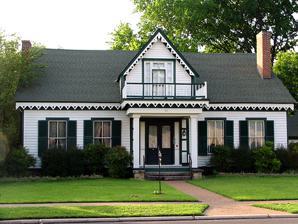
Building: Garrott House
Country: United States of America
Year built: 1842
Historic house in Arkansas, United States United States historic place Garrott House U.S. National Register of Historic Places The Garrott House in 2006 Location in Arkansas Show map of Arkansas Location in United States Show map of the United States Location Batesville, Arkansas Coordinates 35°46′22″N 91°38′59″W / 35.7728°N 91.6498°W / 35.7728; -91.6498 Built 1842 Architect George Case NRHP reference No. 71000125 Added to NRHP June 24, 1971 The Garrott House is a historic house in Batesville, Arkansas , located at the corner of Sixth and Main Streets.  Built in 1842, it is the oldest standing house in the Batesville area. History Built in 1842 by George Case for his wife's sister and husband, Robert and Eliza Ridgway Williams, this was the first structure in Batesville to be placed on the National Register of Historic Places . When Robert Williams' widow emigrated to California in 1853, Case took possession of the house, and later deeded it to his daughter, Mary Catherine Case Maxfield, who owned the house until her death in 1940. The Rev. and Mrs. E.P.J. Garrott, daughter and son-in-law of the Maxfields, then lived in the house until the mid-1960s. It has been restored by the current owners and residents. Structure A story-and-a-half Georgian , the house is five bays wide, with a side gable roof and five chimneys.  A porch extends in front of the centered entrance, supported by fluted wooden columns, with a projecting gable section above.  The house has two large rooms on each side of a central hall downstairs, each room containing a fireplace. Its 1840s features include braced-frame construction, random width heart pine flooring, original pegged doors and mantel, and original woodwork. Late Victorian features are the stone kitchen in the rear, an 1880s addition, as well as the central dormer , the two-over-two front windows, the fretwork around the eaves , and cast-iron faux marble mantels on the west side, where the 1880s flues have replaced the 1840s fireplaces. See also National Register of Historic Places listings in Independence County, Arkansas Notes